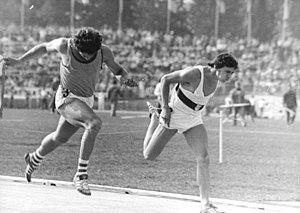
Detlef Kübeck est un ancien athlète est-allemand, spécialisé dans le 200 m et le relais 4 × 100 m.